Culture of England

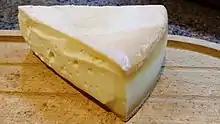
Stinking Bishop cheese

Early authors such as Bede and Alcuin wrote in Latin. The period of Old English literature provided the epic poem "Beowulf" and the fragmentary The Battle of Maldon, the sombre and introspective The Seafarer, The Wanderer, the pious Dream of the Rood, The Order of the World, and the secular prose of the "Anglo-Saxon Chronicle", along with Christian writings such as "Judith", Cædmon's "Hymn" and hagiographies (biographies of saints). Following the Norman conquest in 1066, Latin continued amongst the educated classes, and an Anglo-Norman literature developed.